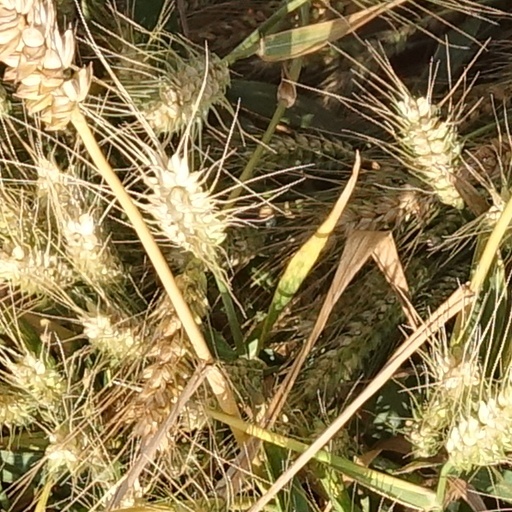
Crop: wheat